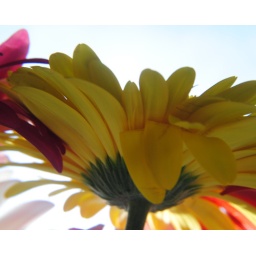
an again... underneath... I chose this one because I like the framing of the yellow flower against the barely blue sky.